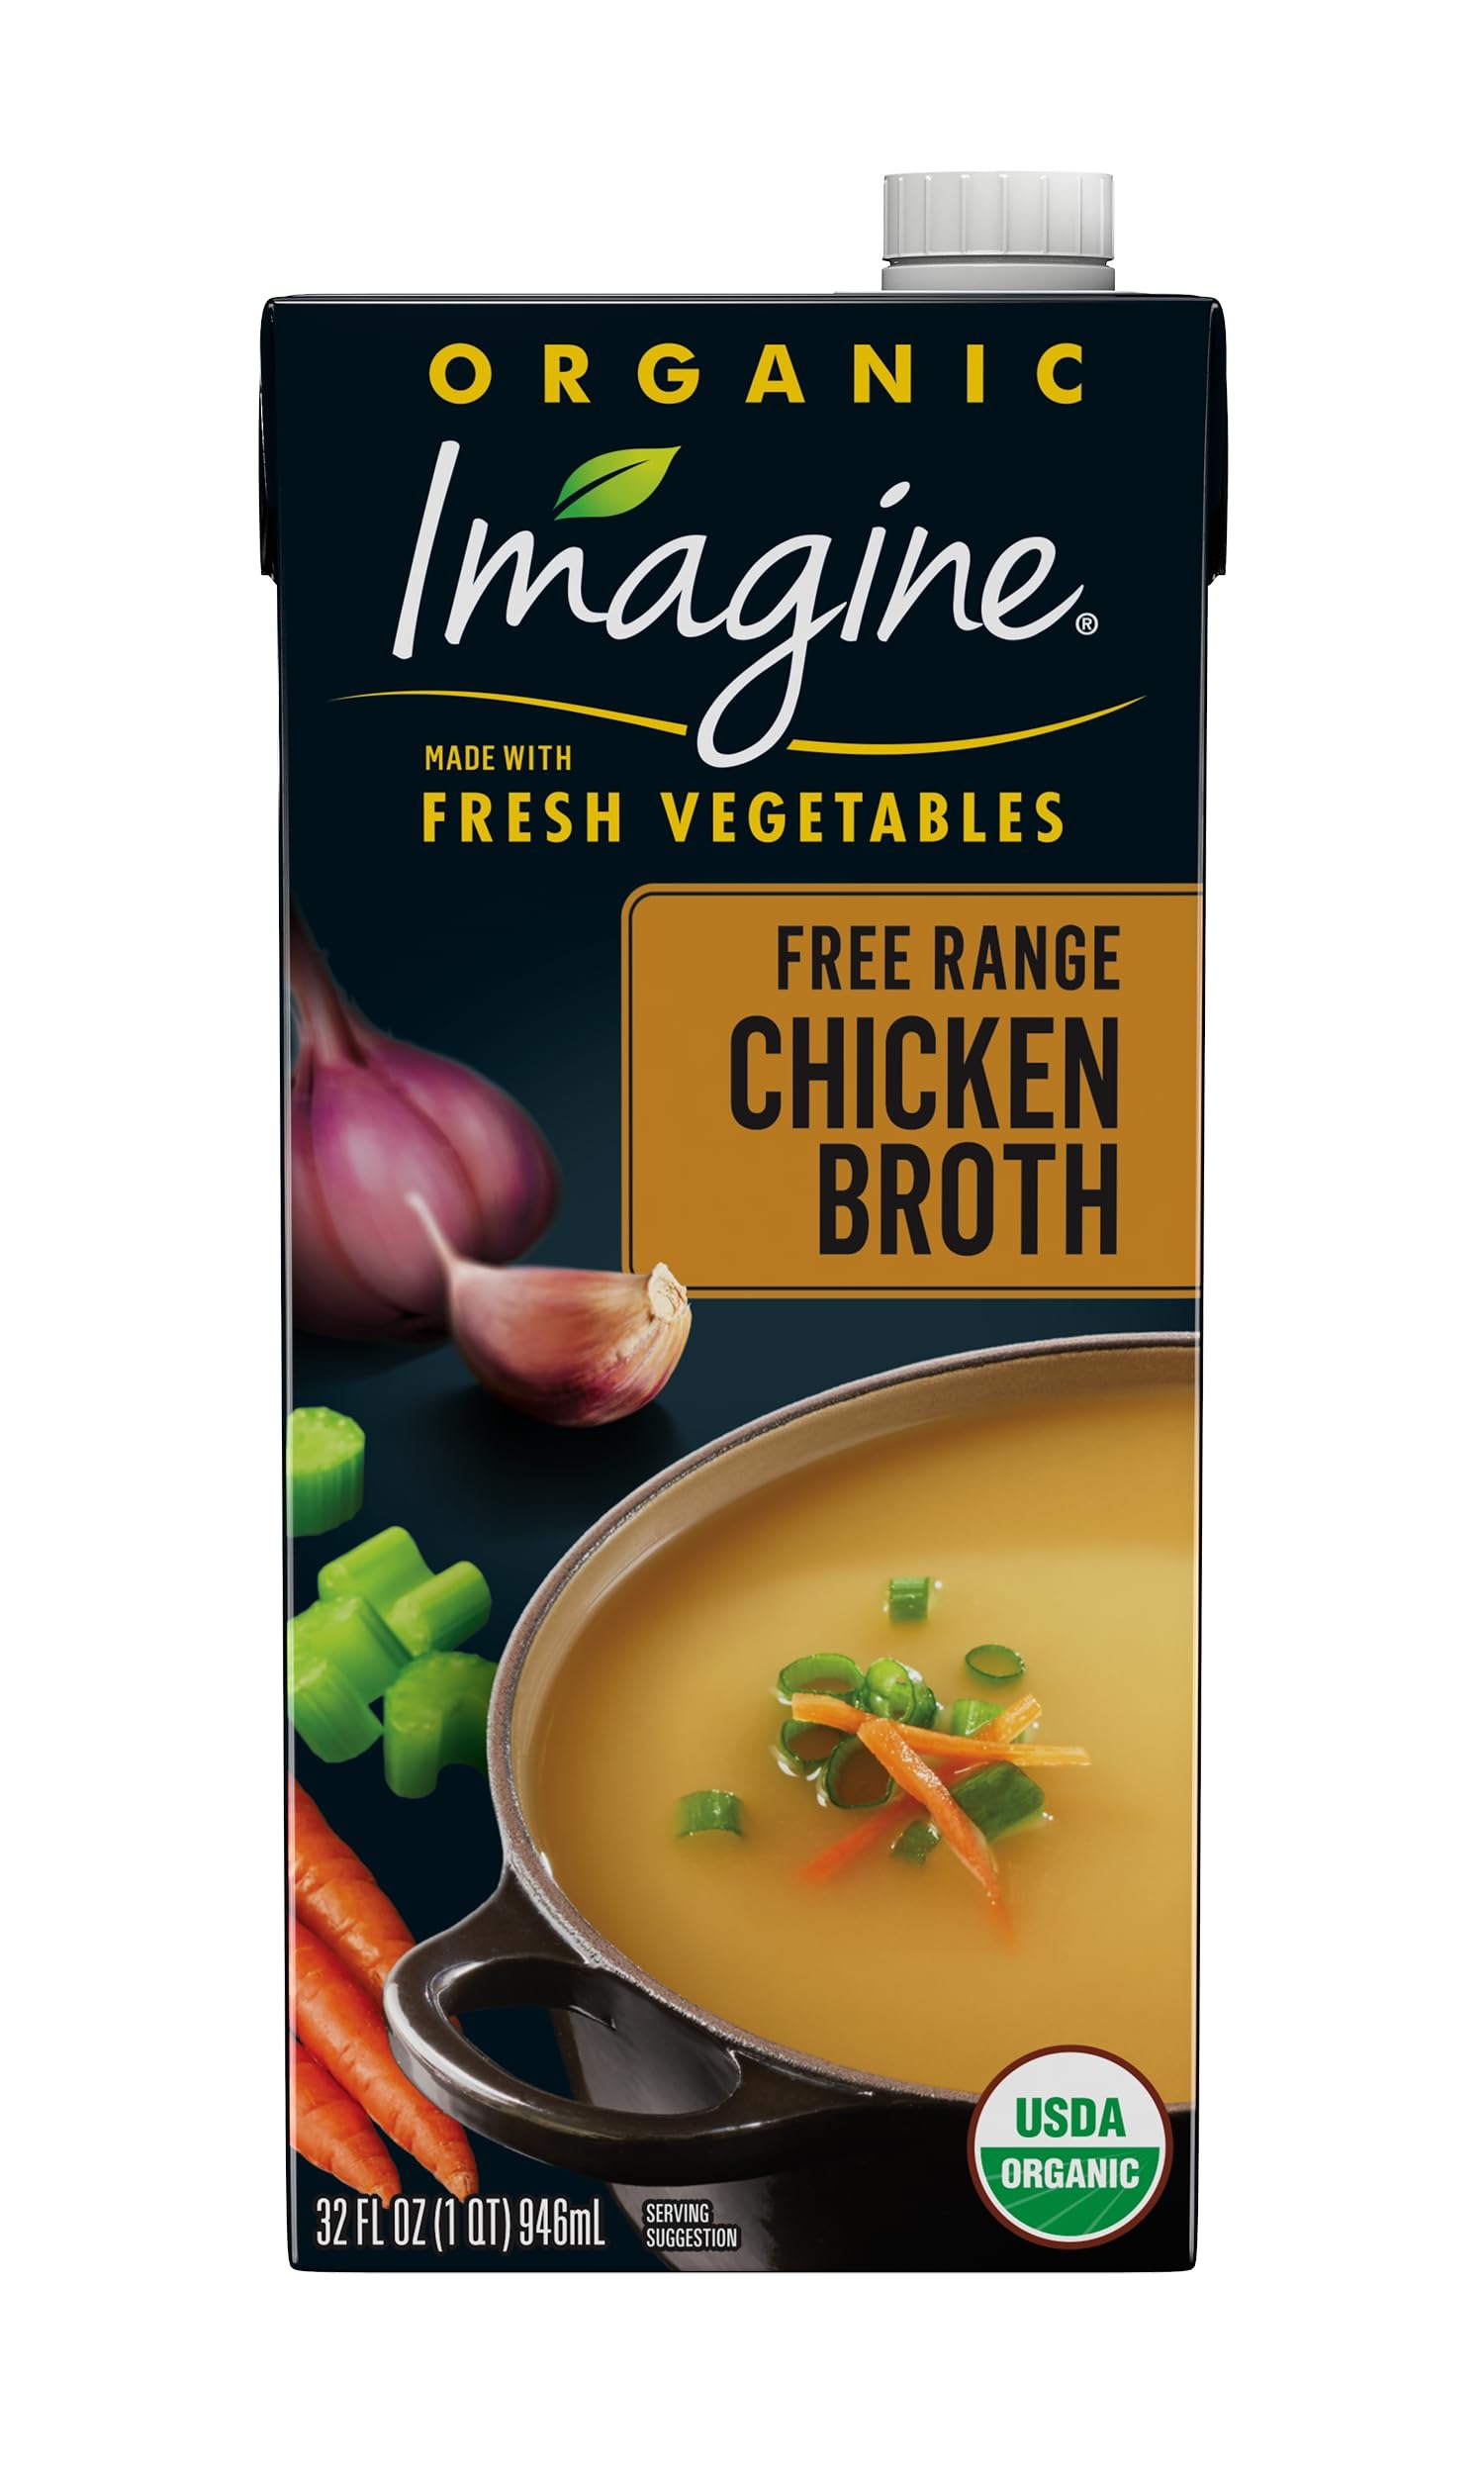
Item Name: Imagine Organic Free Range Chicken Broth, 32 fl oz (Pack of 6)
Bullet Point 1: Six 32 fl oz cartons of Organic Free-Range Chicken Broth
Bullet Point 2: Gluten Free, Non Diary, No Soy, Non GMO Ingredients & Low Fat
Bullet Point 3: No genetically engineered ingredients
Bullet Point 4: No artificial ingredients or preservatives
Bullet Point 5: USDA Organic
Value: 192.0
Unit: Fl Oz

Price: 4.39